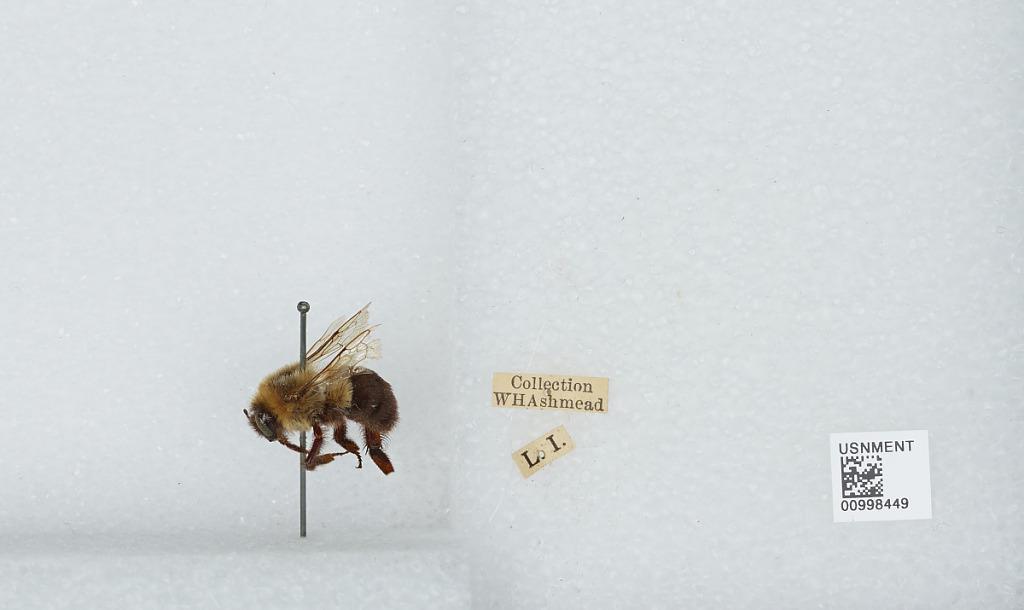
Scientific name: Bombus (Pyrobombus) impatiens Cresson